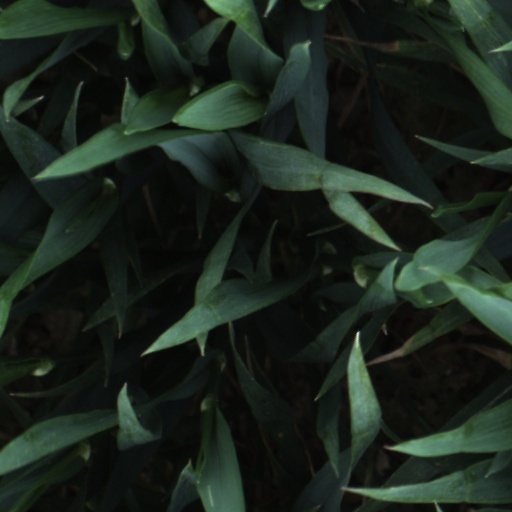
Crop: wheat